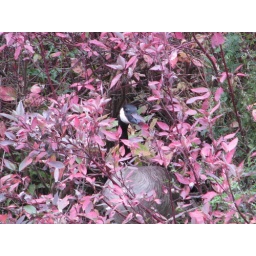
goose sort of hidden in the red and pink leaves